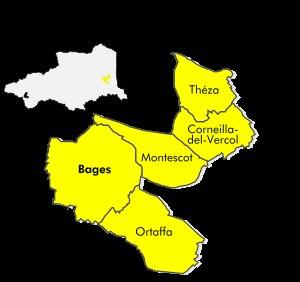
La Communauté de communes du secteur d'Illibéris est une ancienne communauté de communes française, située dans le département des Pyrénées-Orientales et la région Languedoc-Roussillon.